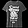
Label: T - shirt / top